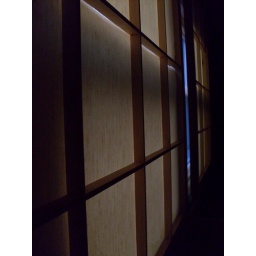
The screen on her bathroom window reflected in the mirror!